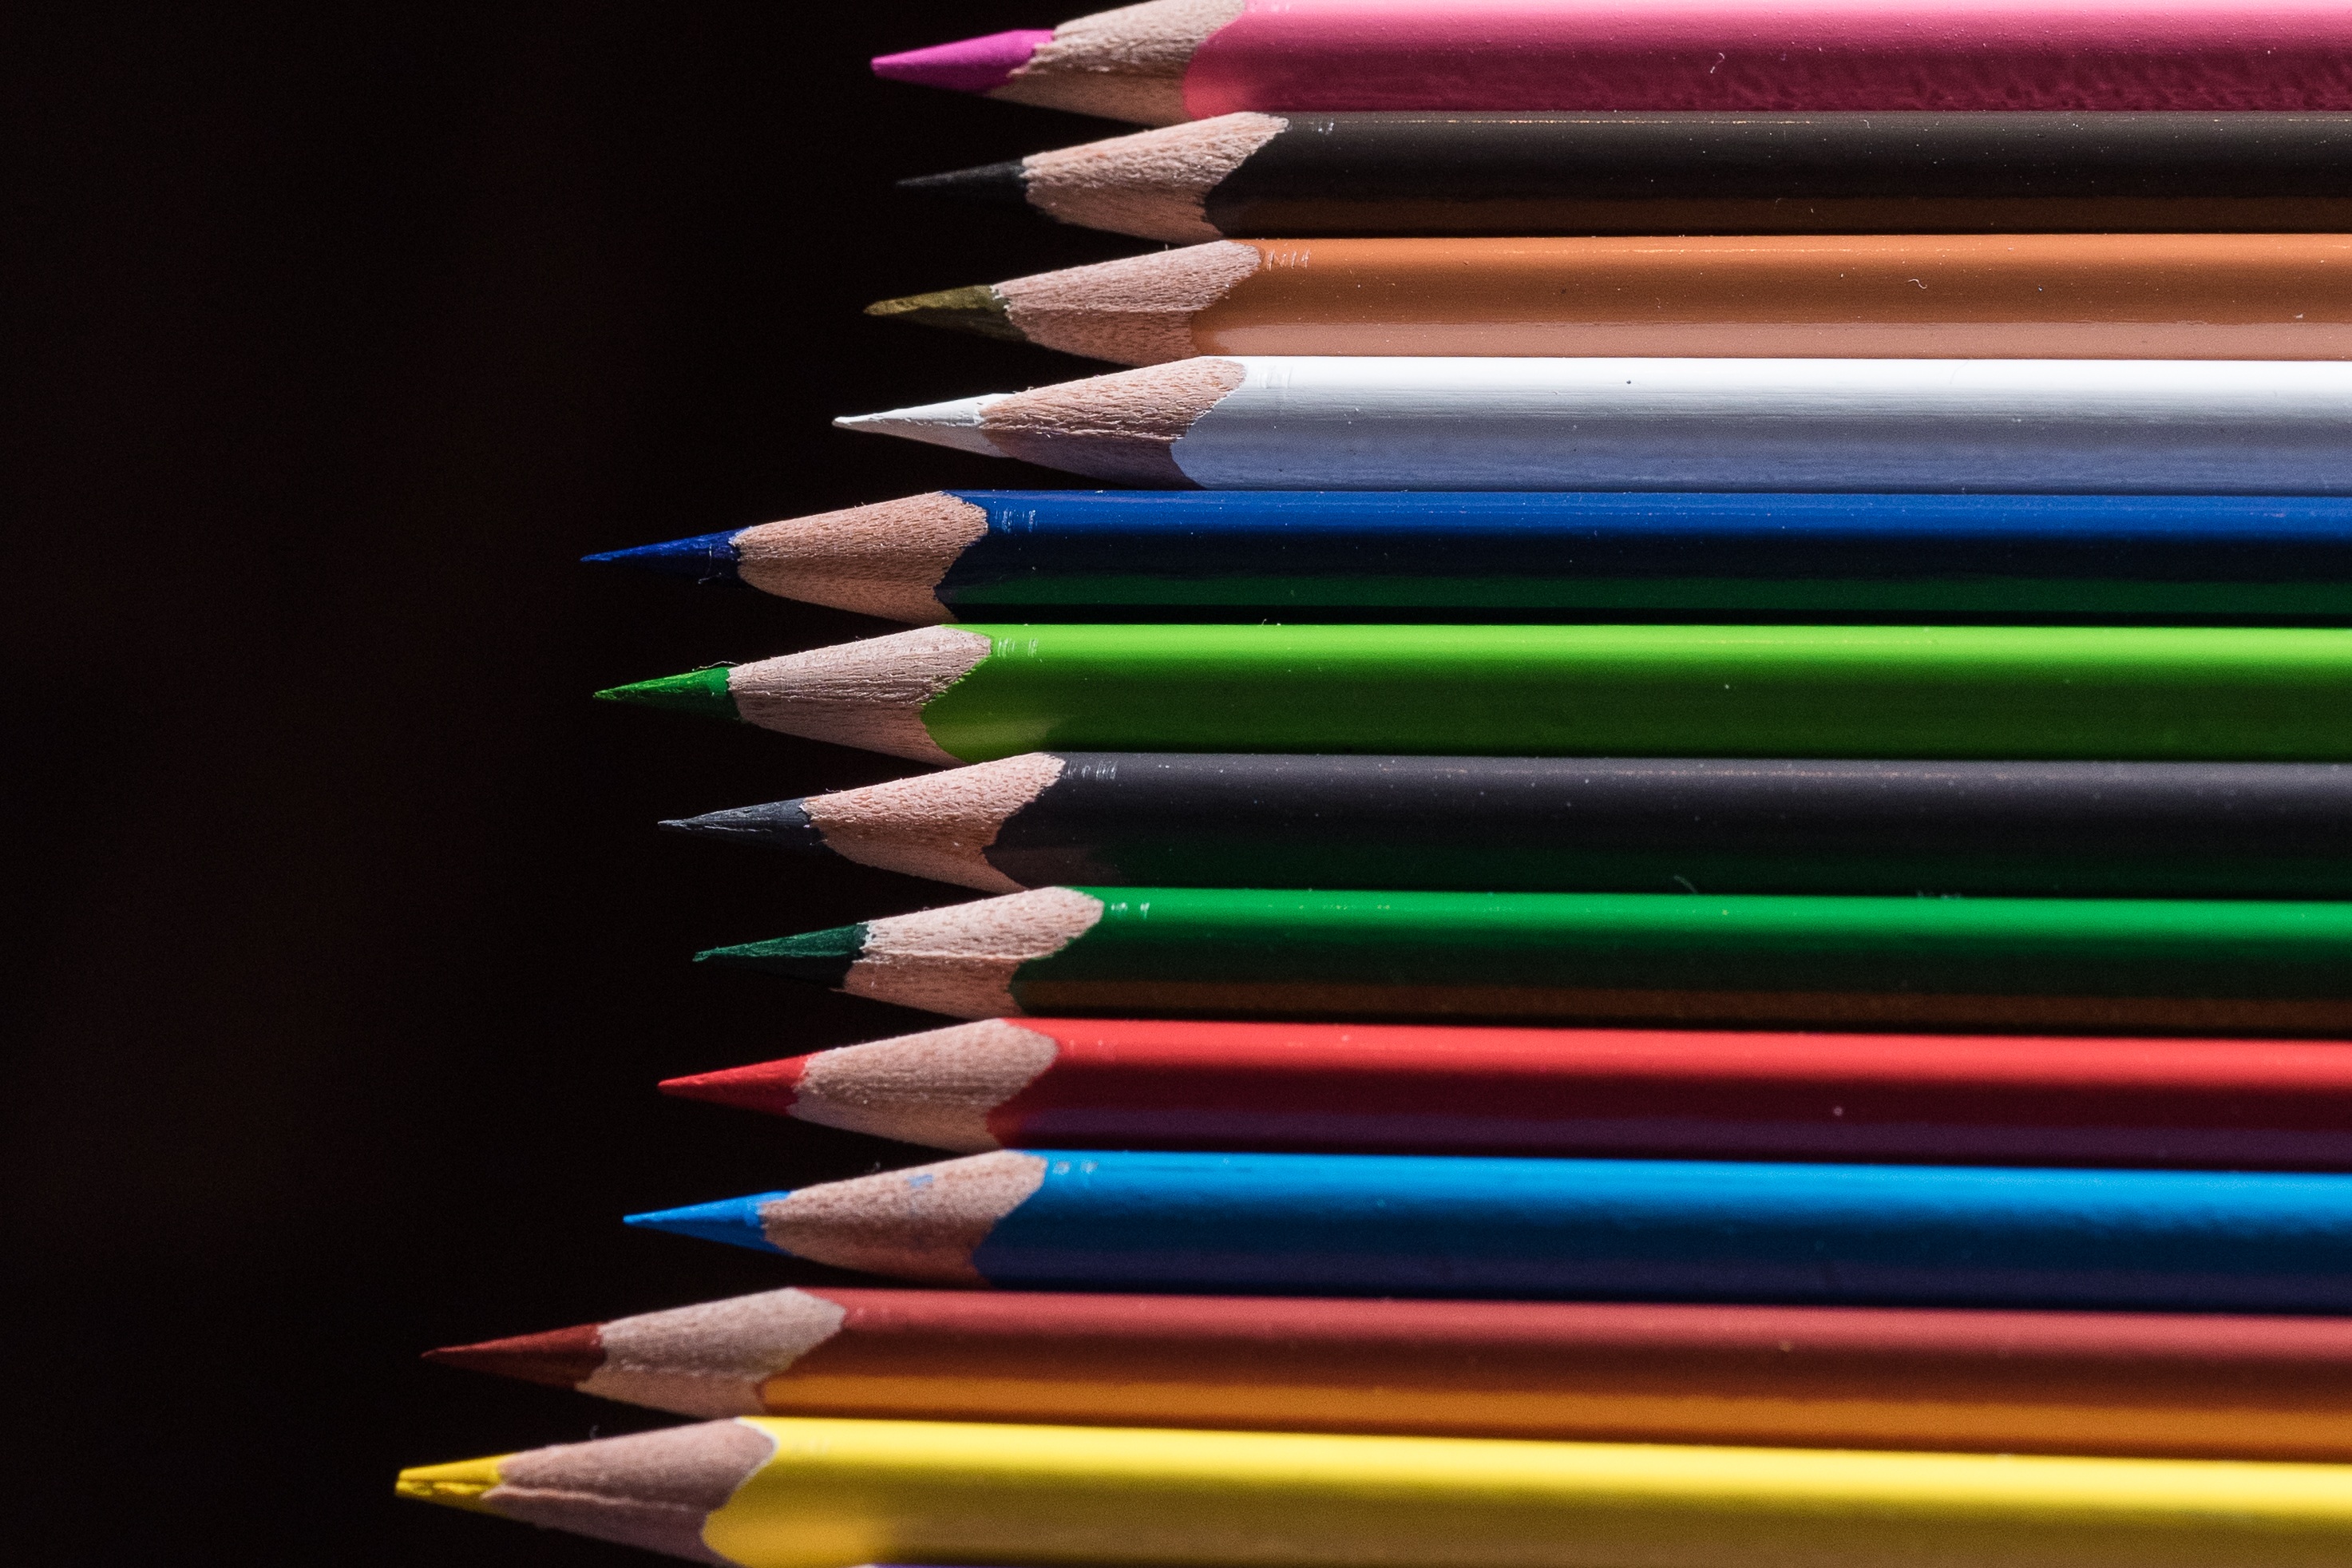
writing, pencil, line, color, macro, office, paint, colorful, close, material, children, pens, kindergarten, school, crayons, draw, shape, leave, pointed, colored pencils, graphic design, colour pencils, wooden pegs, writing accessories, color series